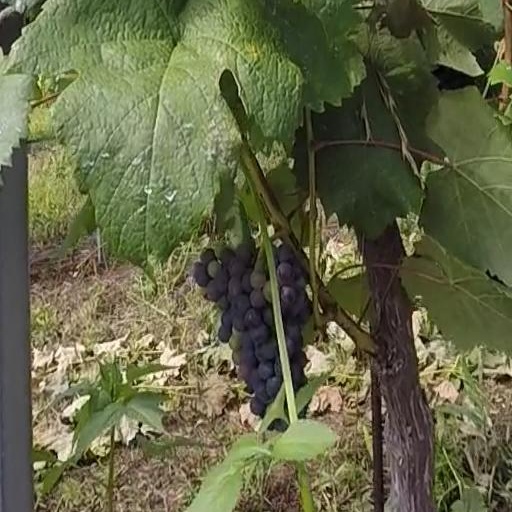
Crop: grape